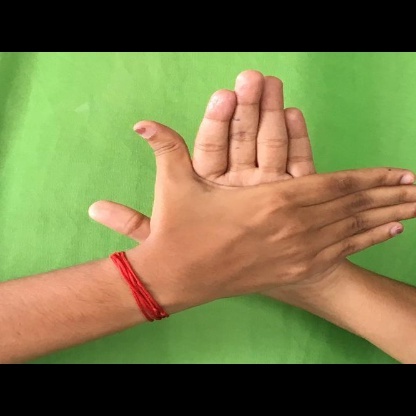
Mudra: Chakra